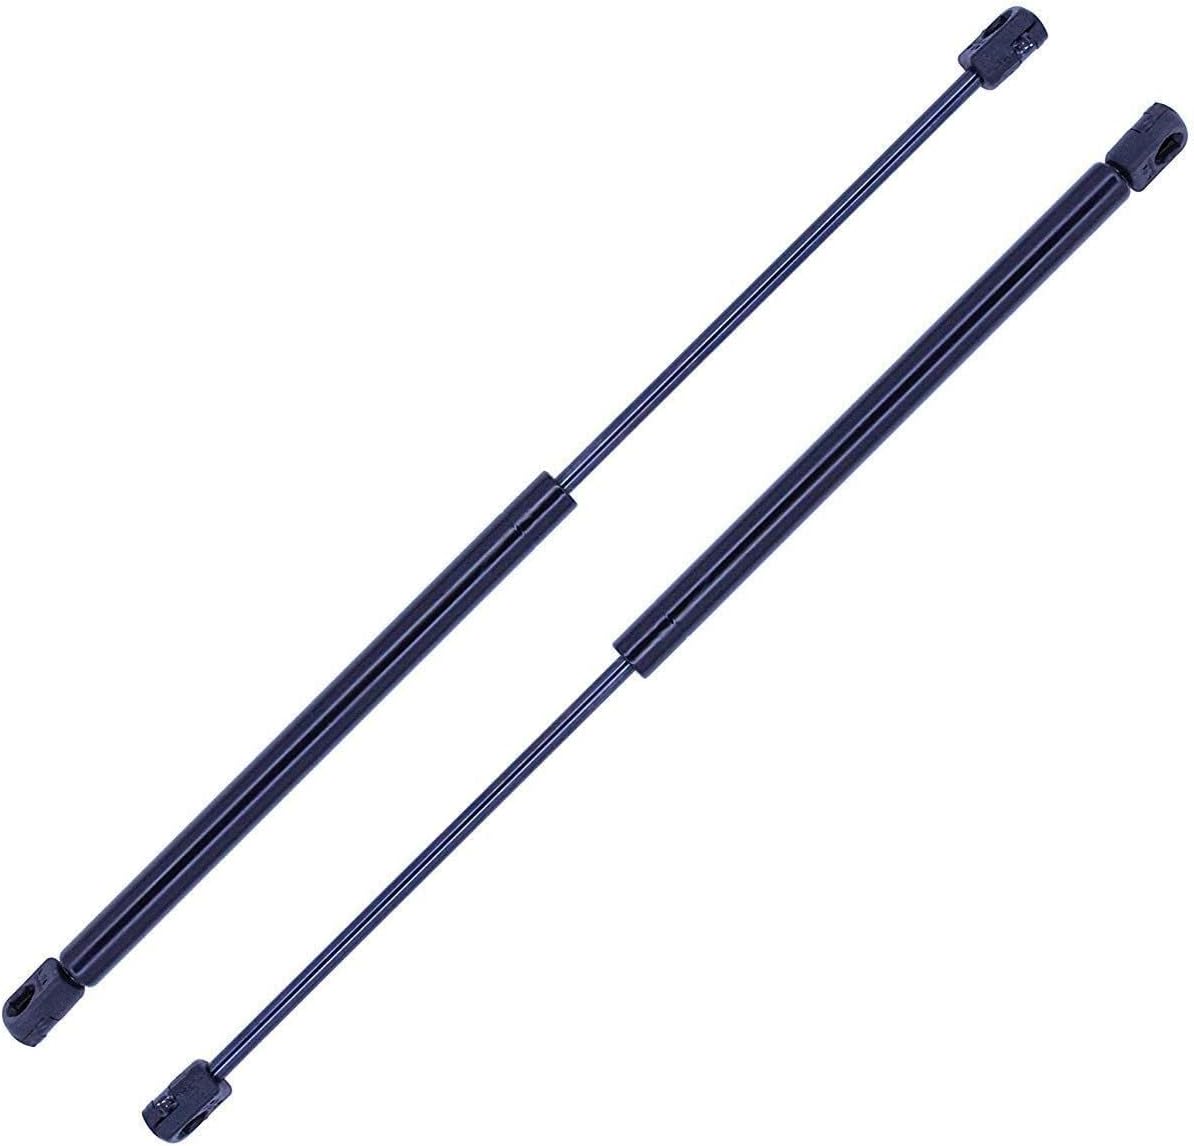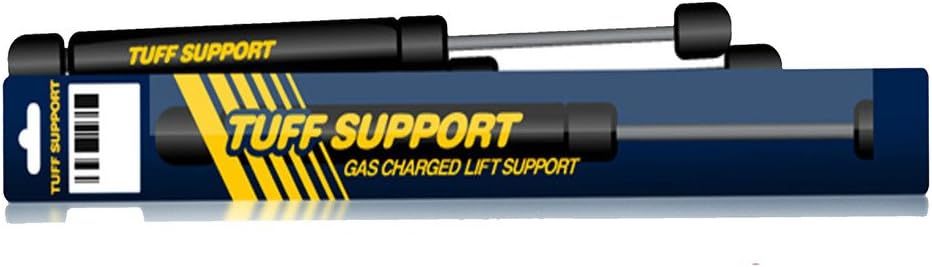
2 Pieces (Set) Tuff Support Trunk Lid Lift Supports 2005 To 2010 Pontiac G6 Excluding Convertible
Category: Automotive
FITS: (Rear Trunk) 2005 To 2010 Pontiac G6 Excluding Convertible
Features: FITS: (Rear Trunk) 2005 To 2010 Pontiac G6 Excluding Convertible | Extended Length: 12.13 in--Compressed Length: 7.6 in | In Original Tuff Support Packaging With Lifetime Limited Warranty* | Instructions Available When Needed for Easy and Safe Installation